Volvo PV650 Series

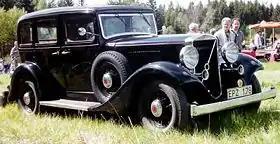
1933 Volvo PV654

The Volvo PV650 Series is an automobile manufactured by Volvo between 1929 and 1937. The model name stand for PersonVagn ("passenger car"), 6 cylinders, 5 seats; the third digit indicates the version.